History of the cotton industry in Catalonia

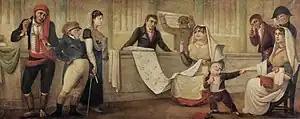
A chintz ("indianes") shop in 1824

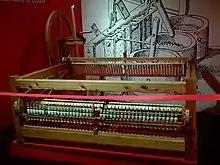
A Catalan made version of a spinning jenny called a Berguedana

The "protofactories" were established by entrepreneurial merchants, shopkeepers or artisans who saw the booming market for chintz. Printing grew rapidly, stimulated by the period of rising population growth and prosperity in the second half of the 18th century that Spain enjoyed. Manufacturing took place in workshops that were built in the ground floors of buildings inside Barcelona's medieval walls in the Sant Pere neighbourhood where dying of cloth had been a traditional craft. Printing remained concentrated in Barcelona due to the existence of artisans of the medieval textile guilds which provided a workforce with appropriate skills, once they had learnt the techniques from immigrants from Marseilles, Hamburg and Switzerland. Training in engraving and drawing provided by the "Escola de Belles Arts" founded by the Royal Barcelona Board of Trade in 1775 was crucial for industry growth. The number of such printing shops rose from 8 in 1750 to 41 in 1770 to more than 100 in 1786, more than any other city in Europe. In Mataró, by the end of the 1740s there were 11 businesses and approximately 470 looms and a total labour force of 1300. This initial focus on printing can be contrasted with England, which, having banned pure cotton textiles but not the import of raw cotton, found its success in spinning and weaving (of linen/cotton mix).